Imjin War

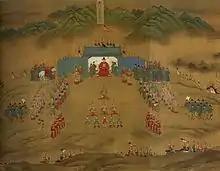
Painting of the Ming army camped in Ningxia

Thailand, a longtime faithful tributary state of the Chinese dynasties, offered to directly attack Japan to intervene in Toyotomi Hideyoshi's plans, but Ming did not accept, instead ordering Thailand to attack Burma.